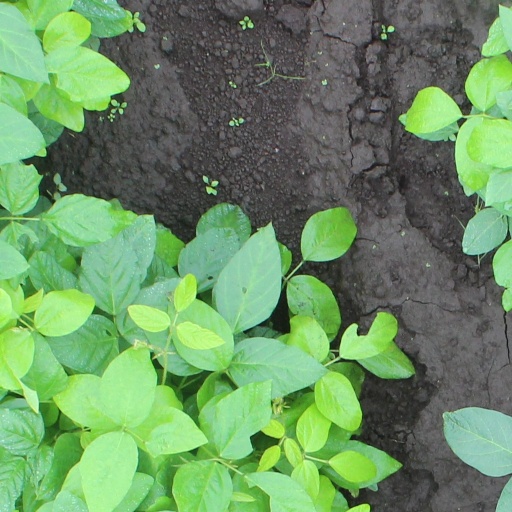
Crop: soybean